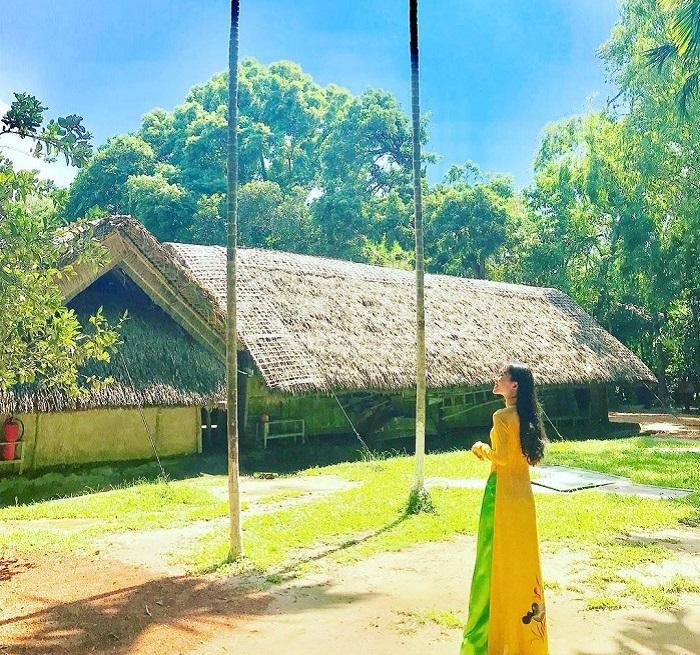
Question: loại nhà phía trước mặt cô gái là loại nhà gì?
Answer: nhà sàn